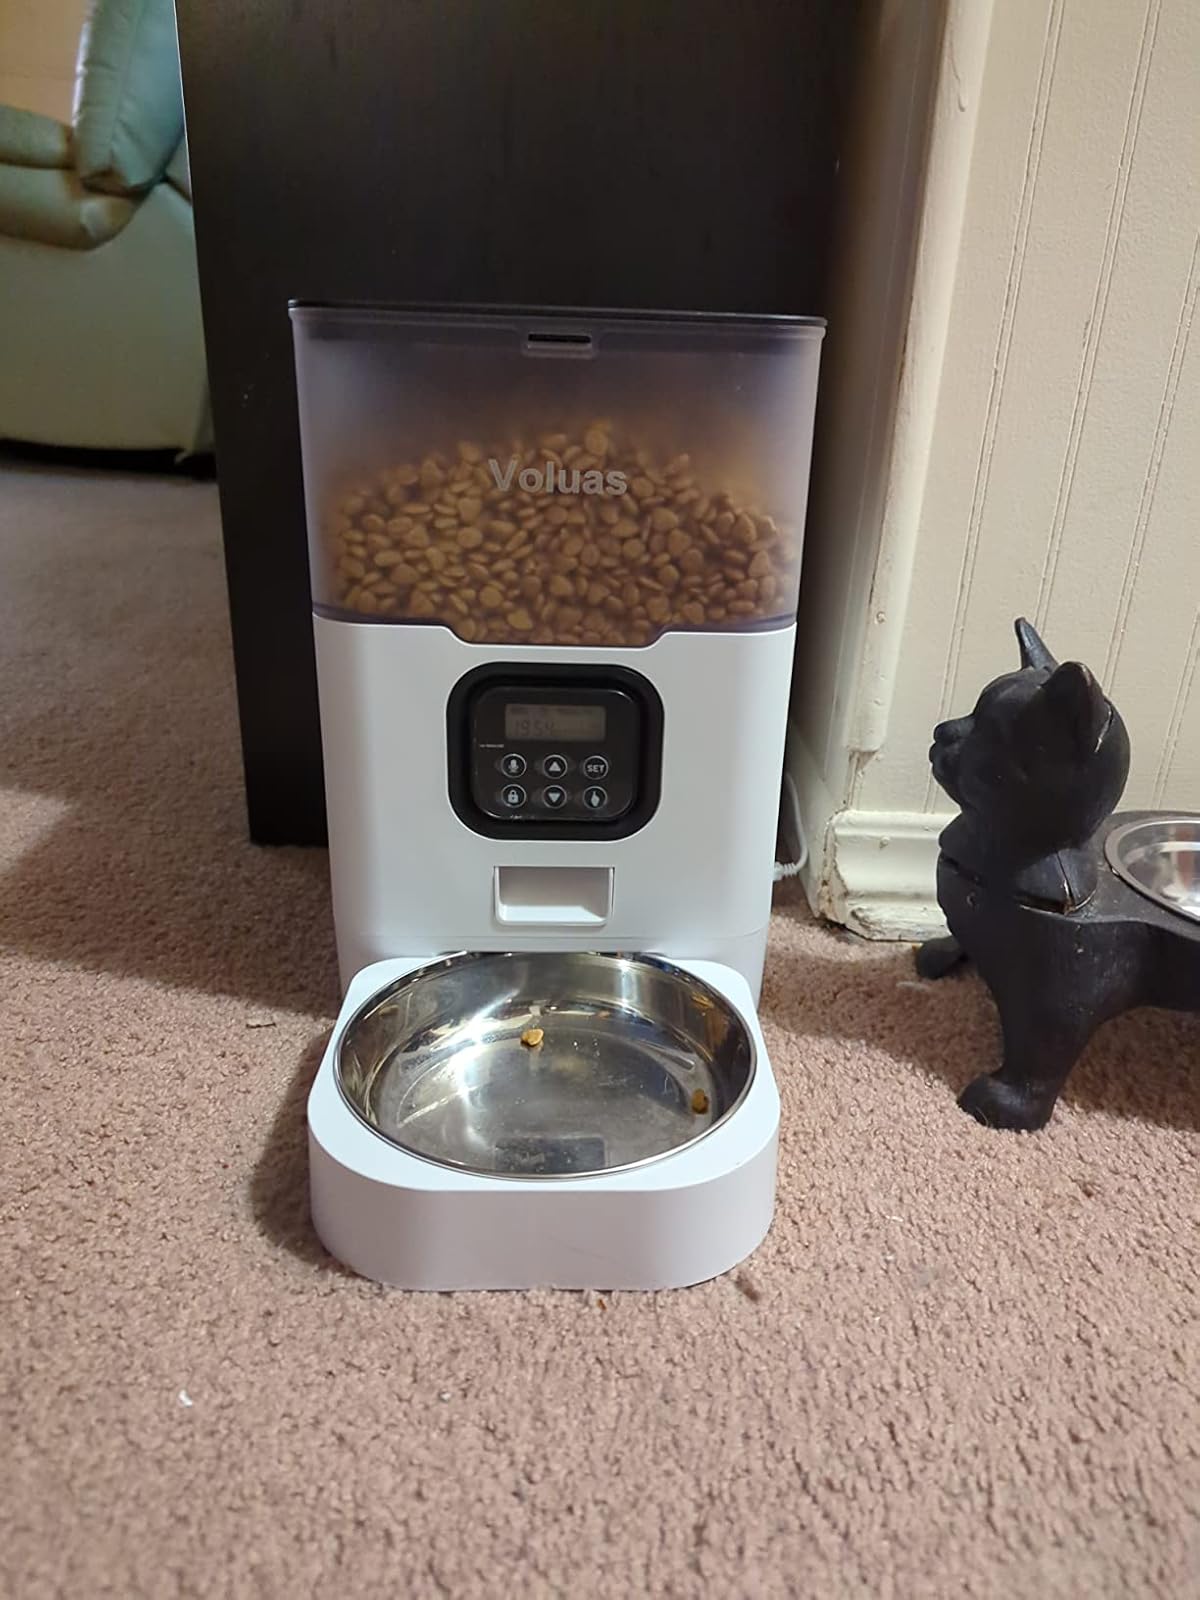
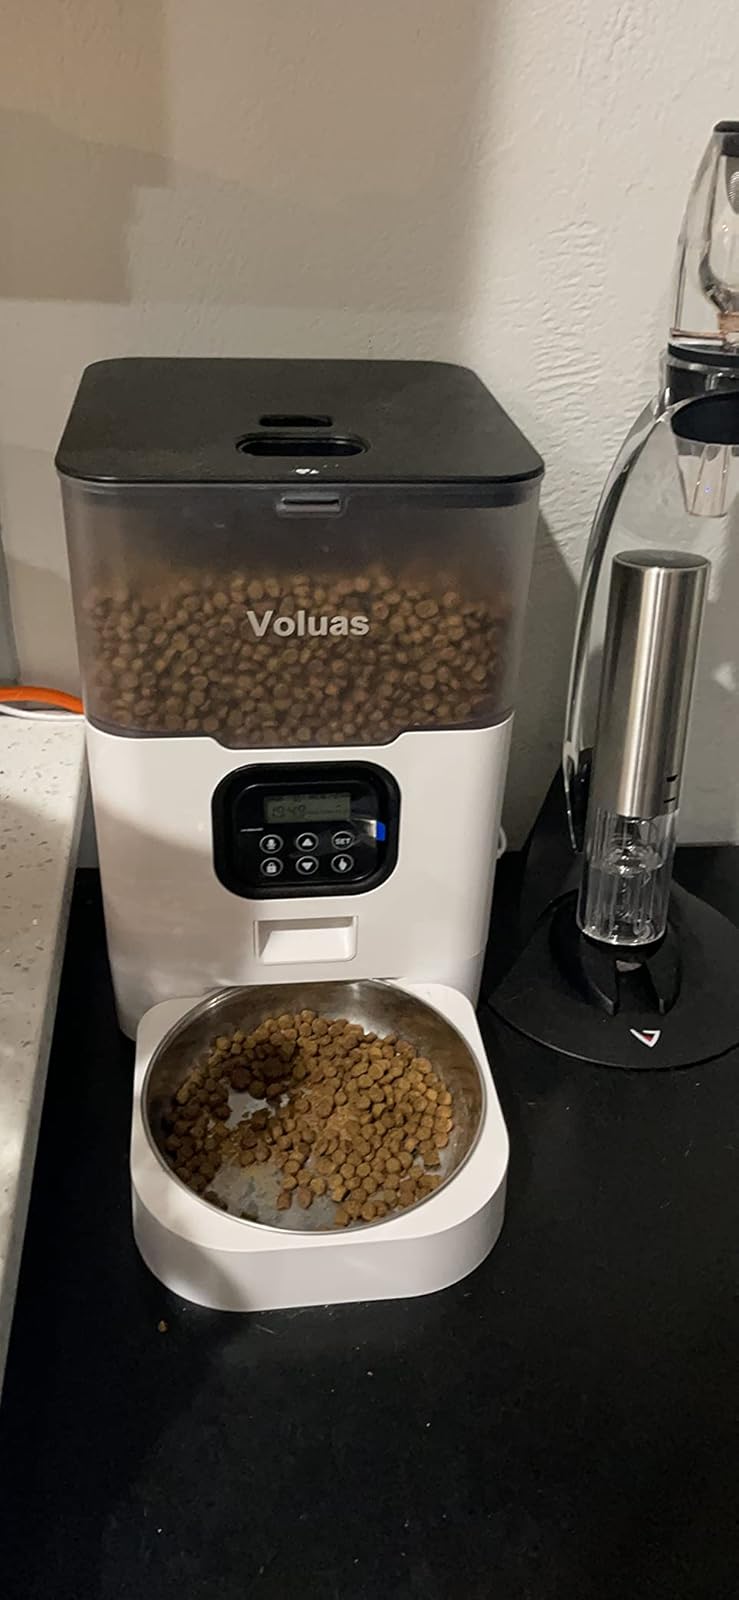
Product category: items_feeder
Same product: yes